Palayur

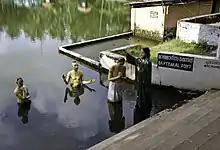
Thaliyakulam

Chavakkad was once the center of the coir industry. After cultivation, coir production was the most important source of livelihood for the people of the coastal areas.